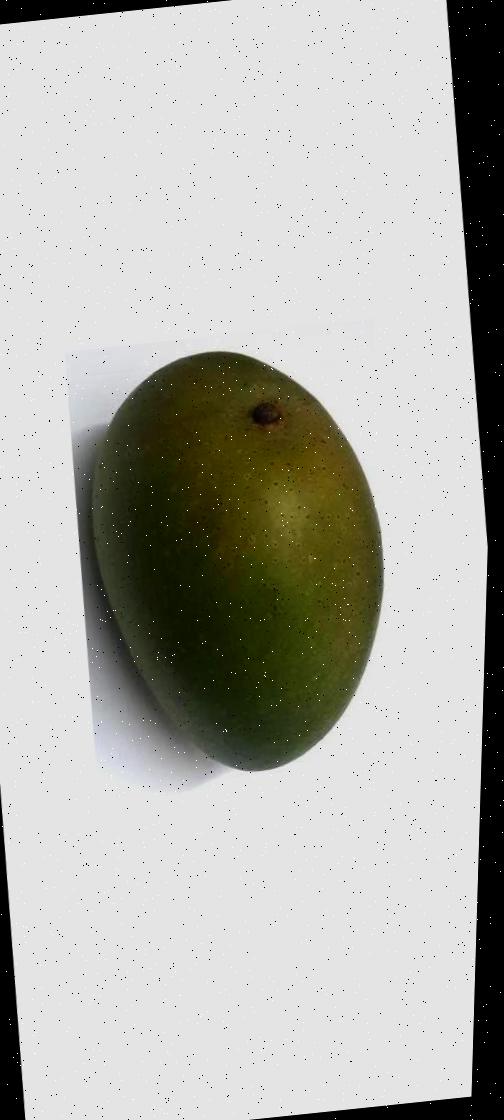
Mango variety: Ashshina Zhinuk